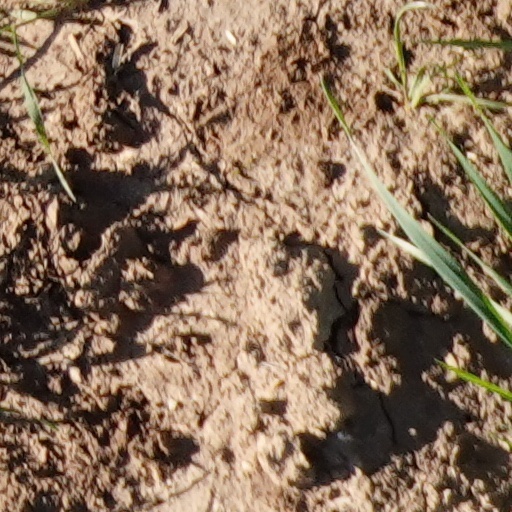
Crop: wheat